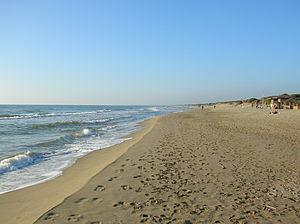
La réserve naturelle d'État du littoral romain est une zone protégée établie par le Ministère de l'Environnement, par le décret du 29 mars 1996. Elle préserve l'environnement naturel, les zones historiques, archéologiques et agricoles, à Rome et Fiumicino, de la marina de Palidoro à la plage de Capocotta.
La plage de Capocotta est la zone de la côte romaine située sur la mer Méditerranée, entre les km 7,6 et 10,1 km de la via Litoranea, et entre Castel Porziano et Torvaianica. Elle se trouve dans le Municipio X de Rome. Elle constitue l’une des dunes les mieux préservées d’Italie, et est considérée comme la plus belle plage de Rome. Le site de Capocotta couvre 45 hectares et fait partie depuis 1996 de la réserve naturelle d'État du Littoral Romain.